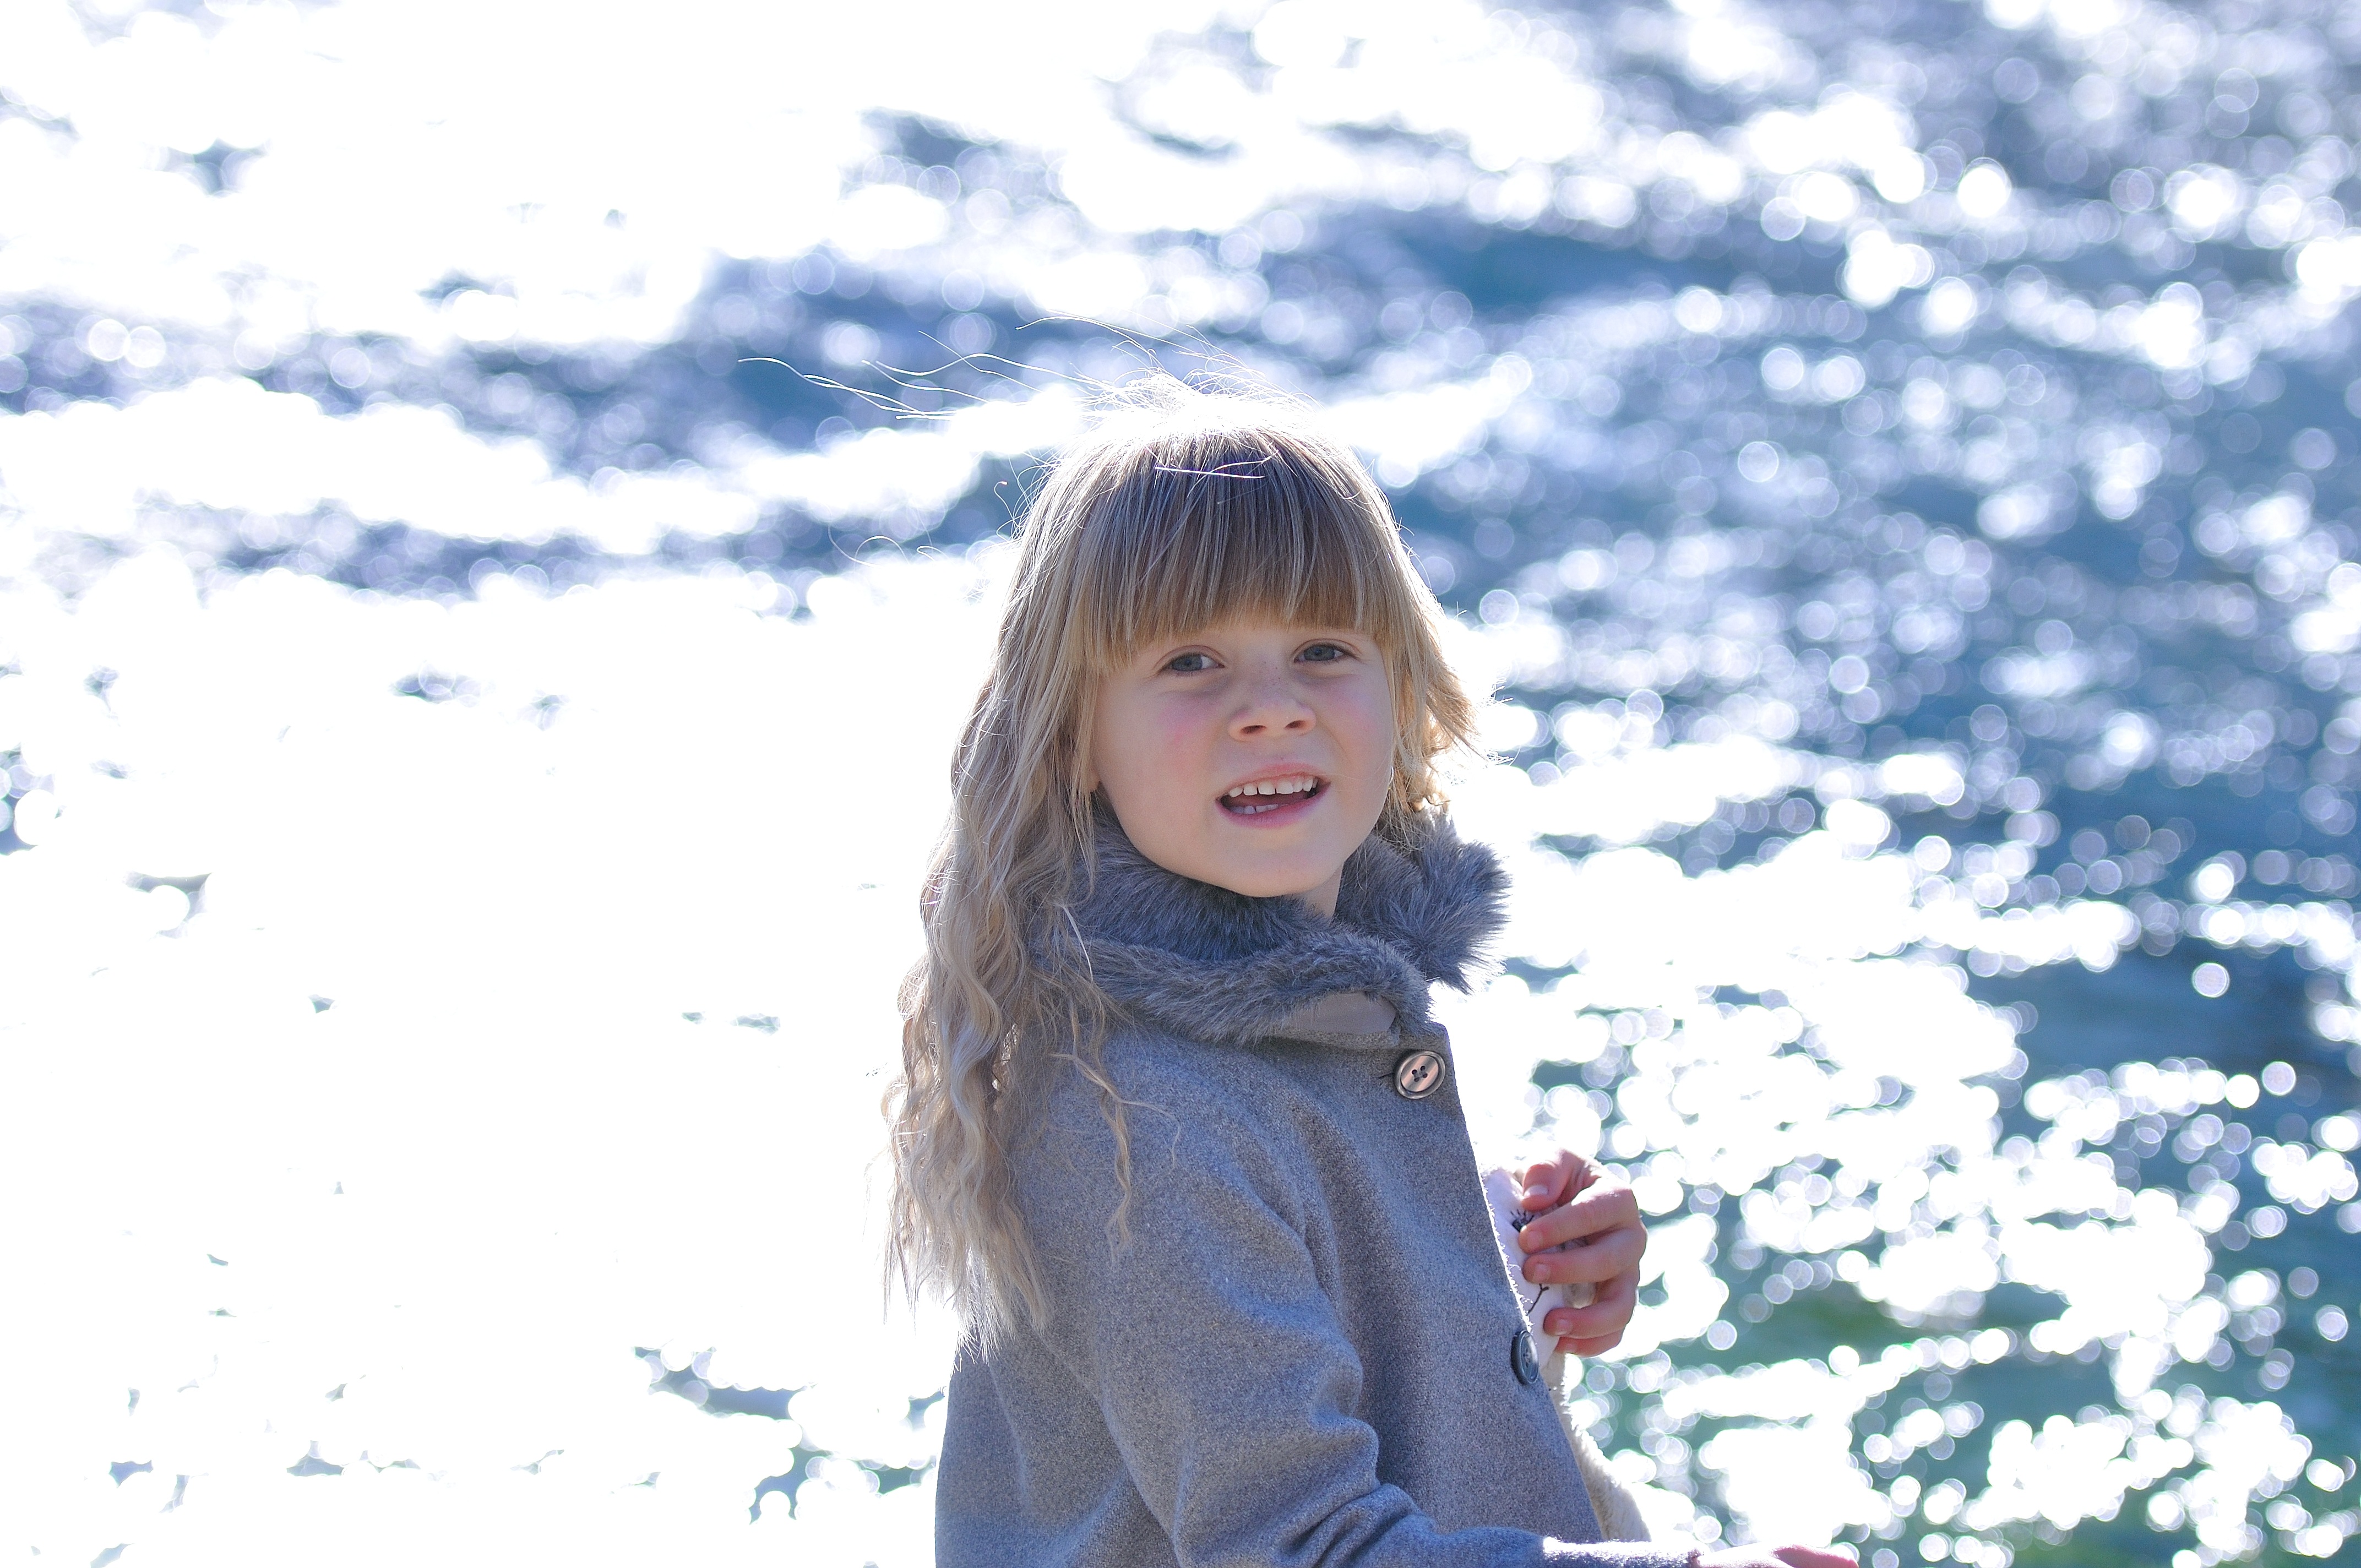
hand, water, person, snow, winter, girl, portrait, spring, sitting, child, blue, season, dress, toddler, beauty, blond, photo shoot, portrait photography, human positions